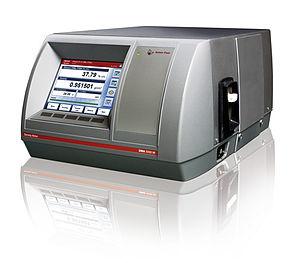
Le titre alcoométrique volumique, aussi appelé degré alcoolique ou degré d'alcool, est la proportion d'alcool dans une boisson.